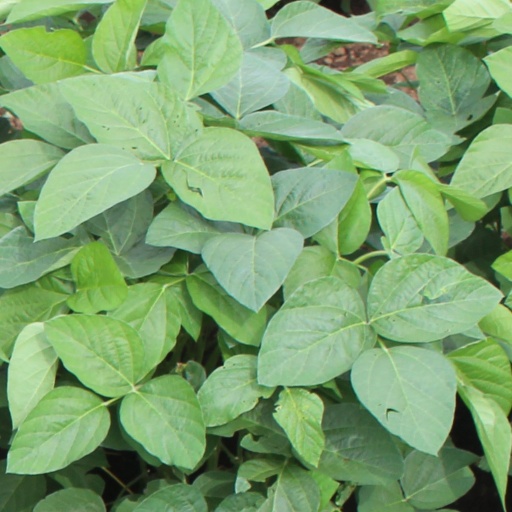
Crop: soybean